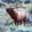
Label: deer